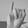
ASL letter: I